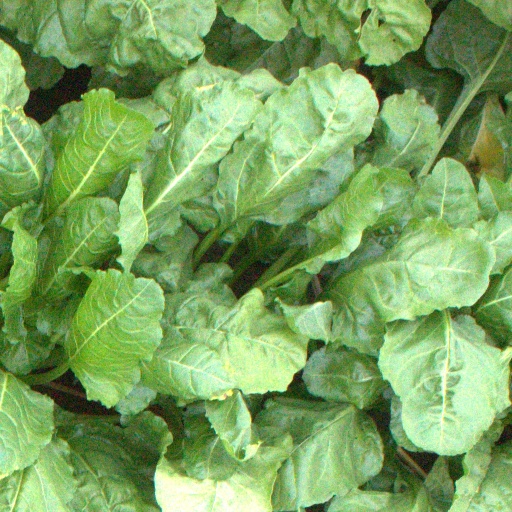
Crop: sugar beet